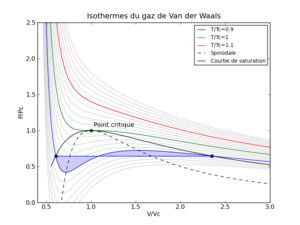
Isothermes P-V de l'équation d'état de Van der Waals. Règle du palier de Maxwell appliquée à l'équation d'état de Van der Waals
En thermodynamique, une équation d'état cubique est une équation d'état d'un fluide pouvant s'écrire sous la forme d'un polynôme de degré trois en fonction du volume.
En physique, et plus particulièrement en thermodynamique, l’équation d'état de van der Waals est une équation d'état approchée d'un gaz réel proposée par le physicien Johannes Diderik van der Waals en 1873, ce qui lui valut le prix Nobel de physique en 1910 « pour ses travaux sur l'équation d'état des gaz et des liquides ».
En thermodynamique, la règle du palier de Maxwell, ou construction de Maxwell, du nom du physicien James Clerk Maxwell qui la publia en 1875, permet, à partir d'une équation d'état représentant à la fois les états liquide et gazeux d'un corps pur, de calculer la pression de vapeur saturante à laquelle s'effectue la transition de phase entre les deux états à une température donnée.